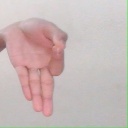
अक्षर: ज्ञ